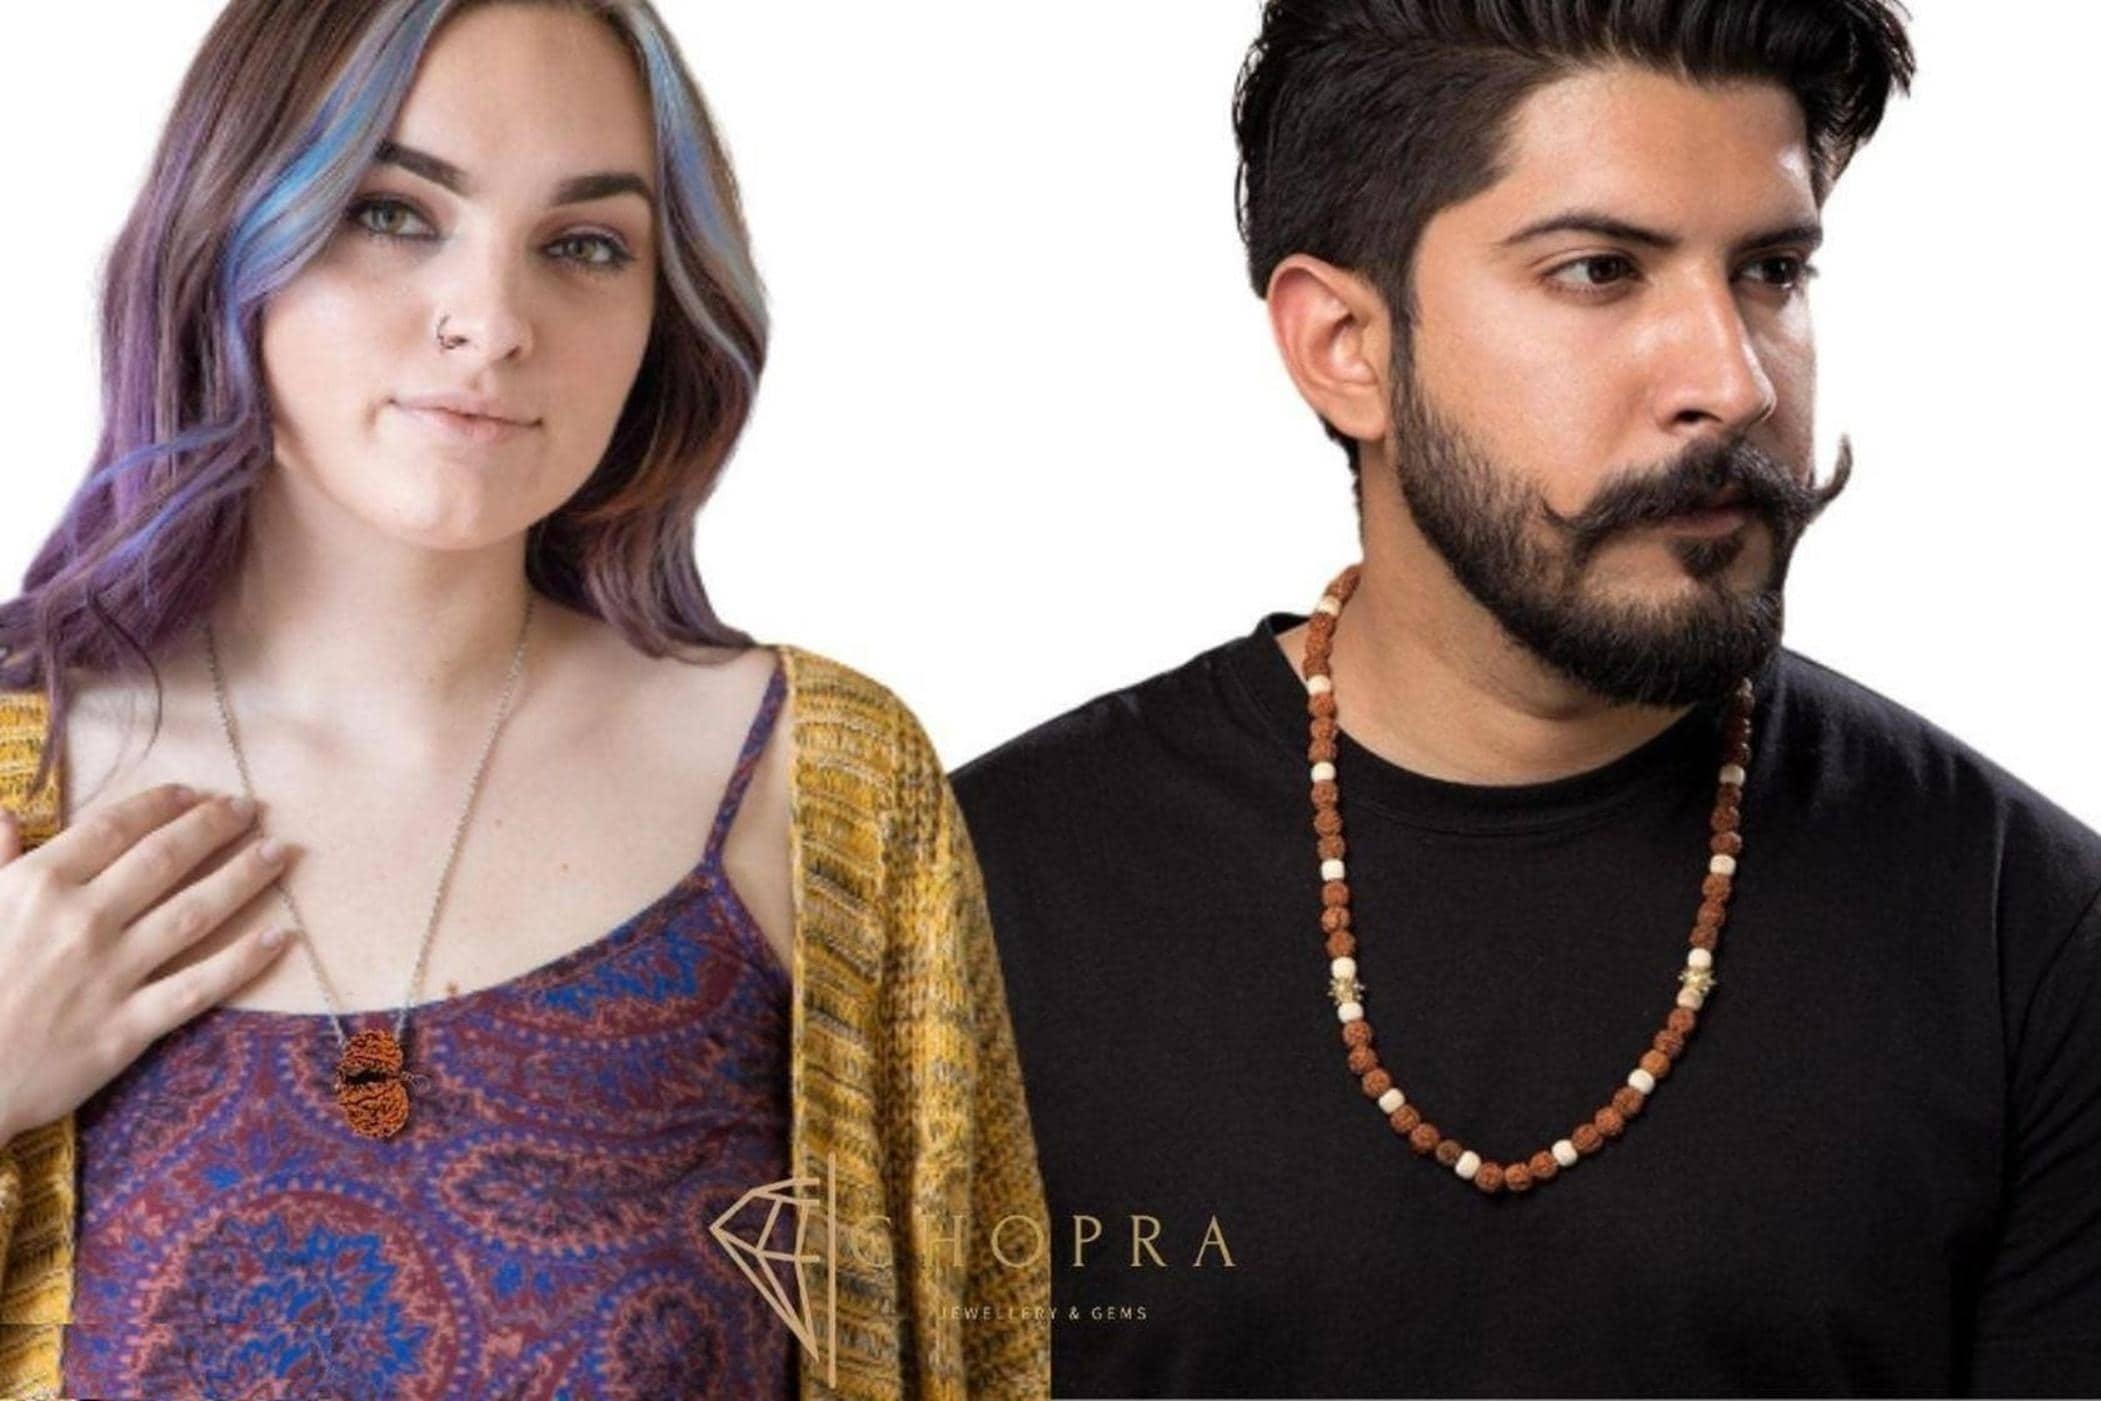
Chopra Gems Wood 4 Mukhi Rudraksha Brown
Type: Necklaces & Pendants
Brand: Chopra Gems & Jewellery
Price: Rs. 499
Chopra Gems
Features: 4 mukhi rudraksha,Collection ethnic,Occasion everyday
Included: 1 4 Mukhi Rudraksha